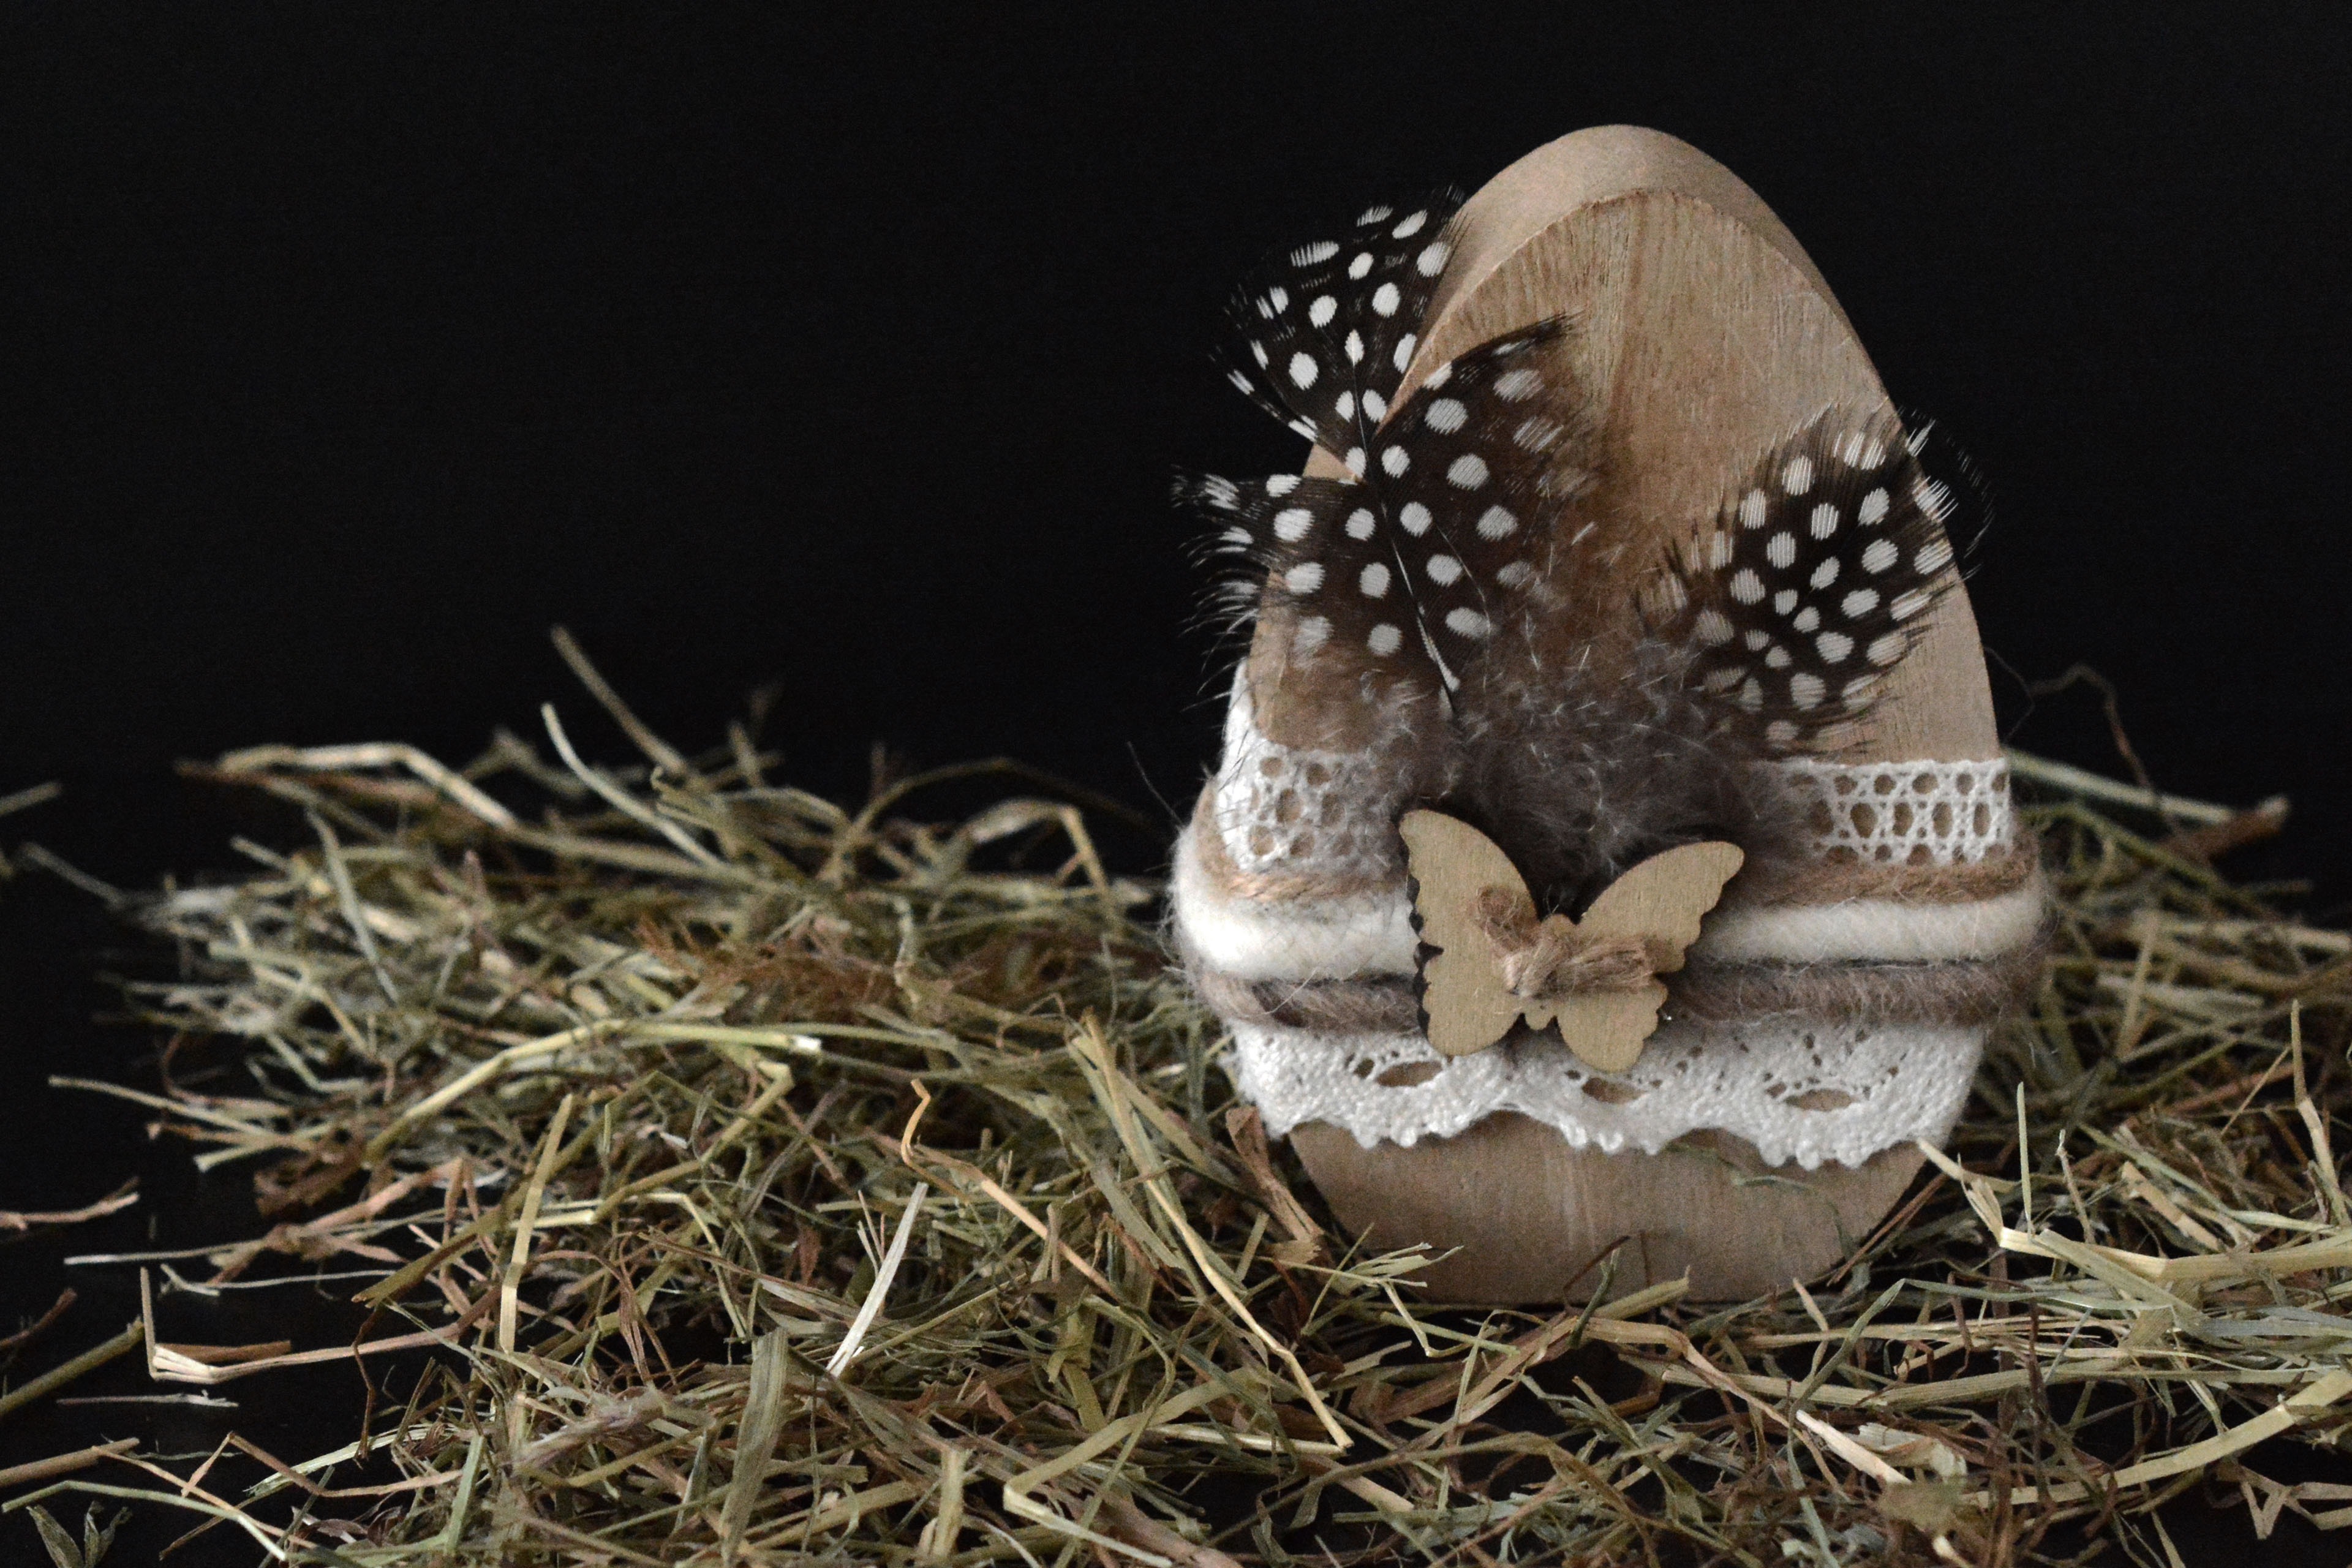
branch, bird, wood, hay, decoration, butterfly, feather, egg, easter, easter decoration, macro photography, easter egg, happy easter, shades of brown, natural materials, easter greetings